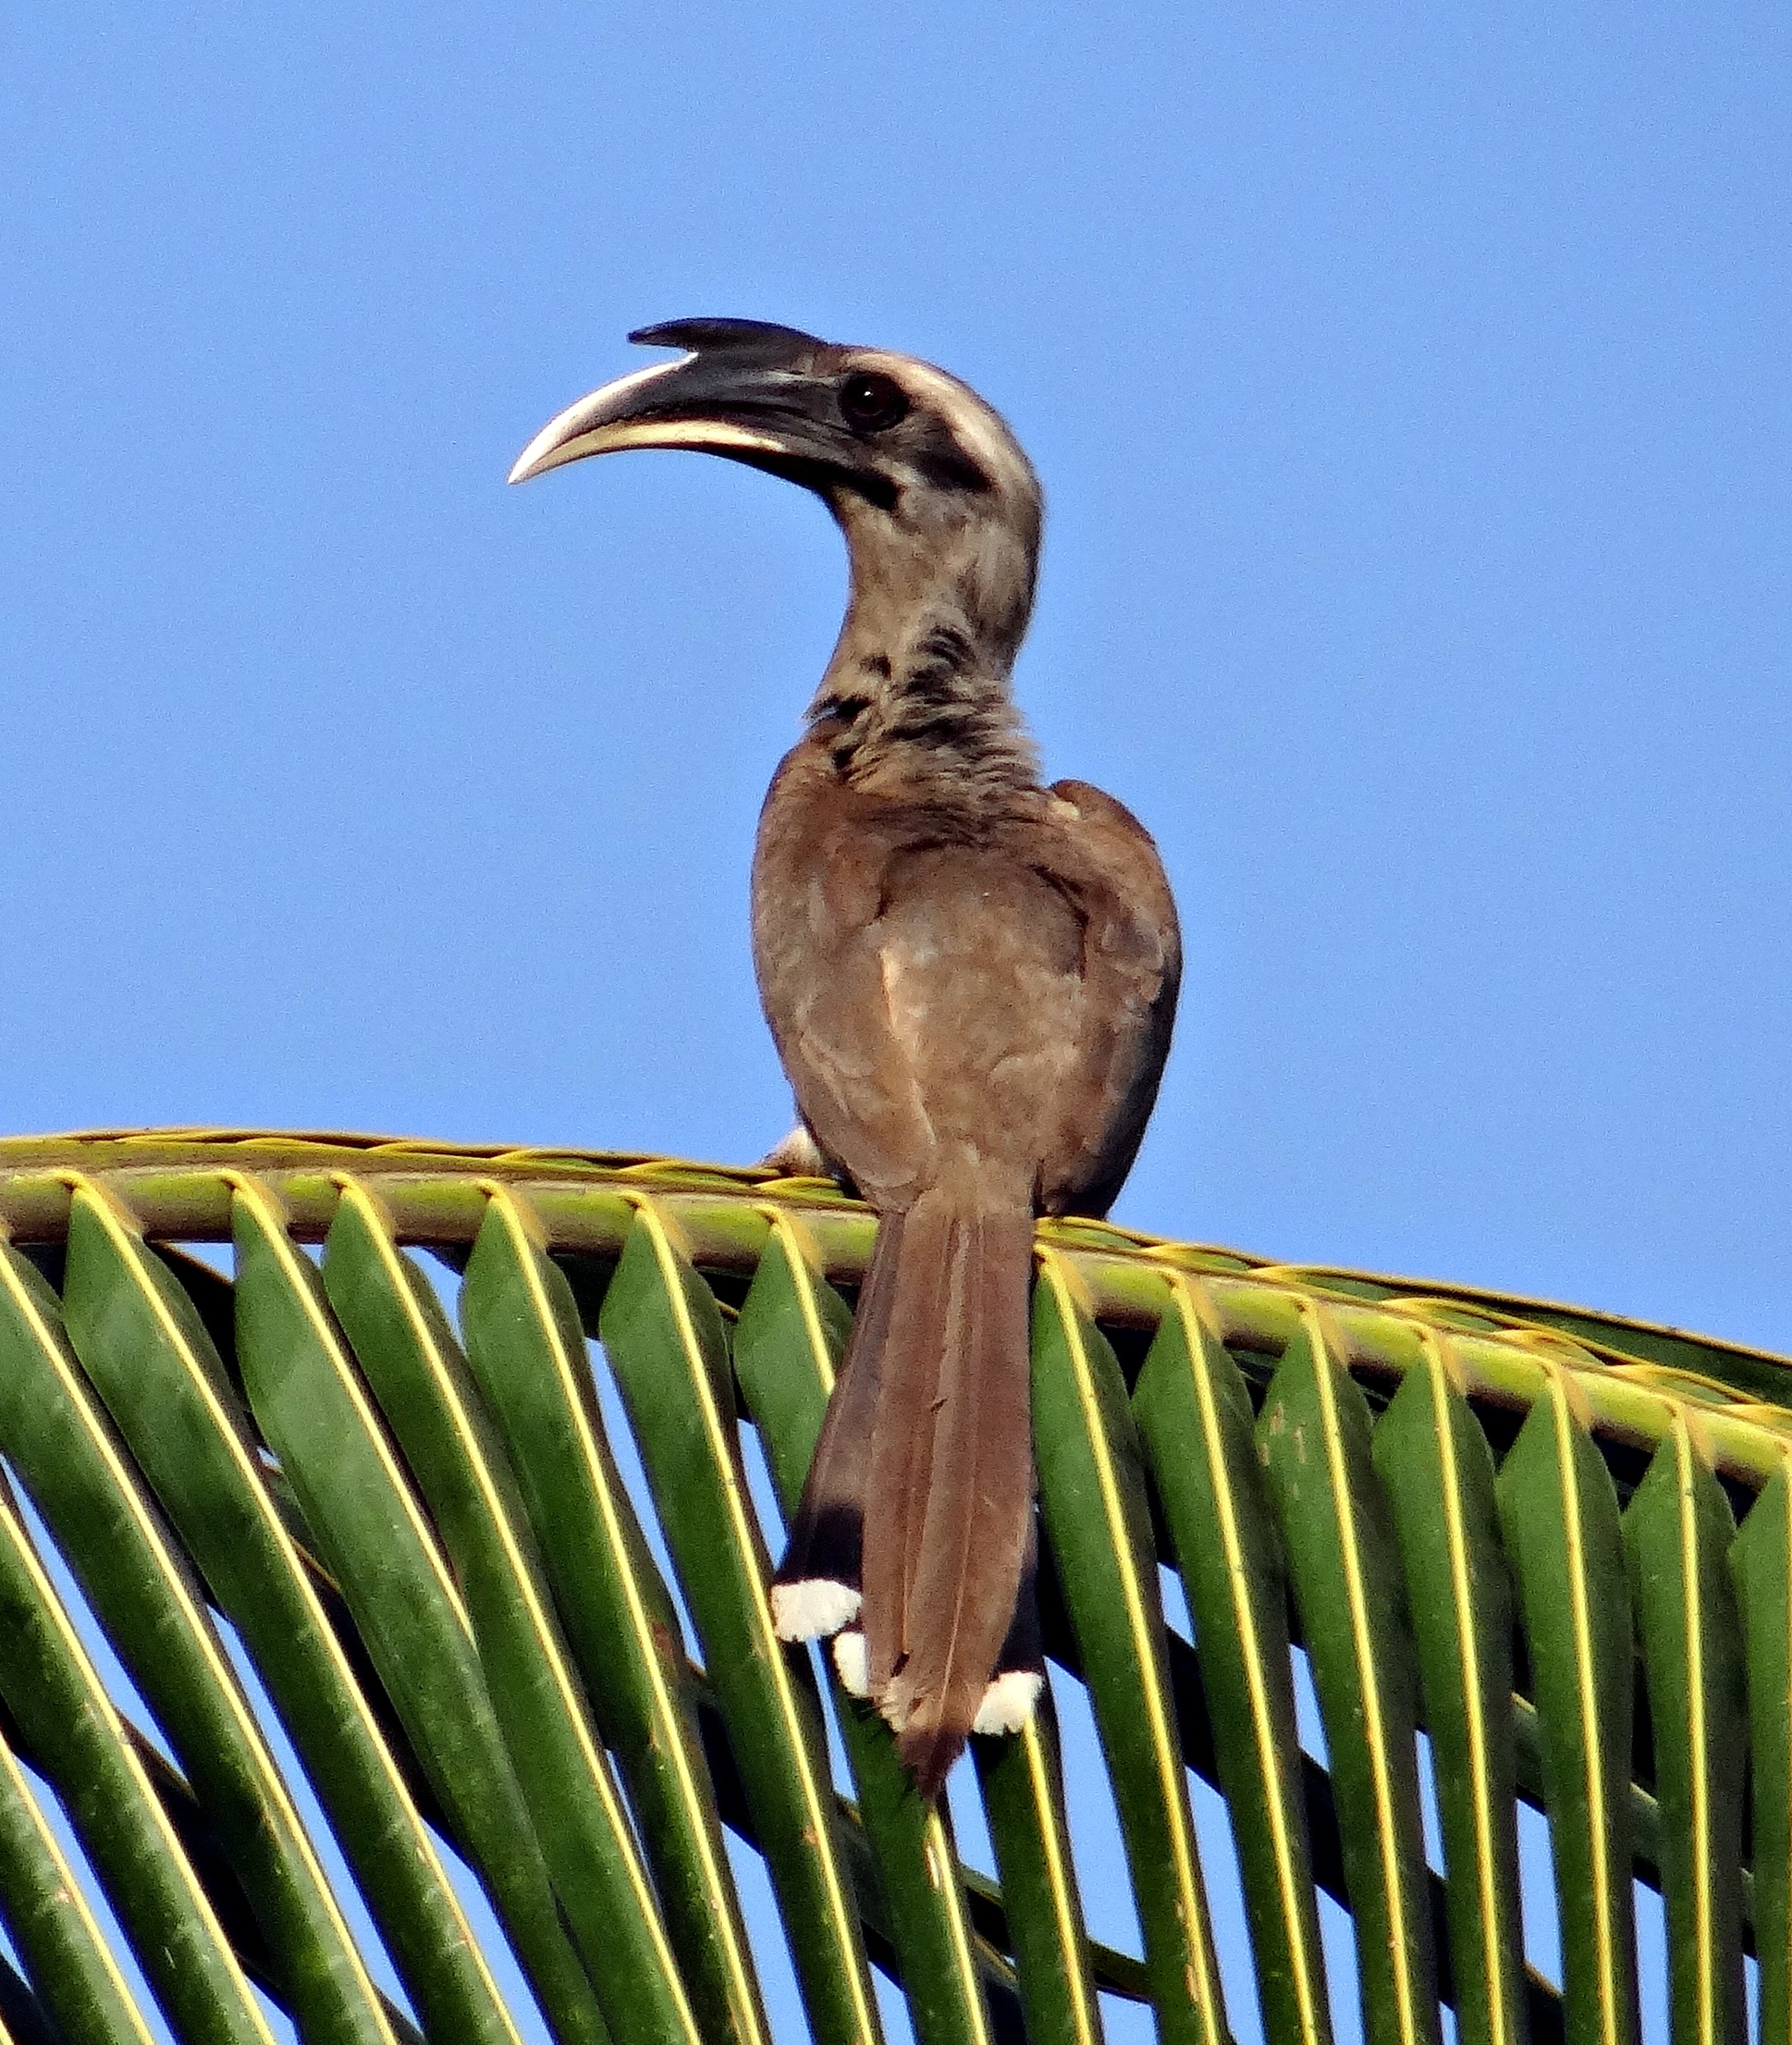
bird, wing, male, wildlife, beak, dharwad, fauna, vertebrate, india, hornbill, water bird, indian grey hornbill, ocyceros birostris